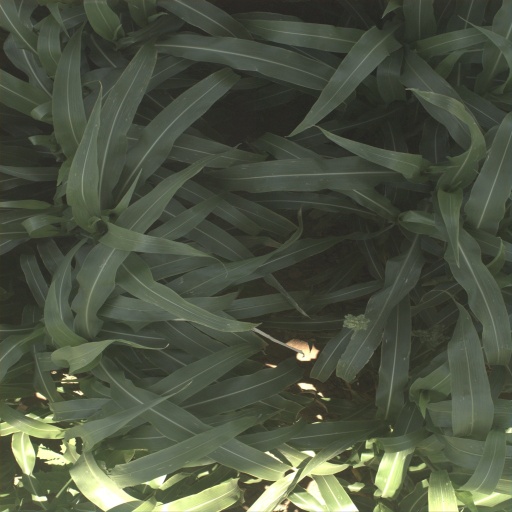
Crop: sorghum